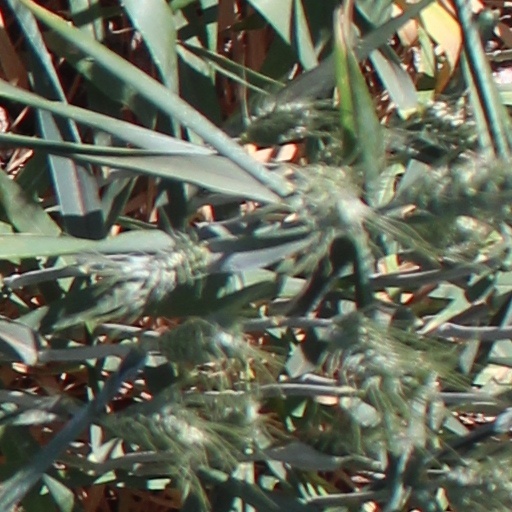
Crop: wheat